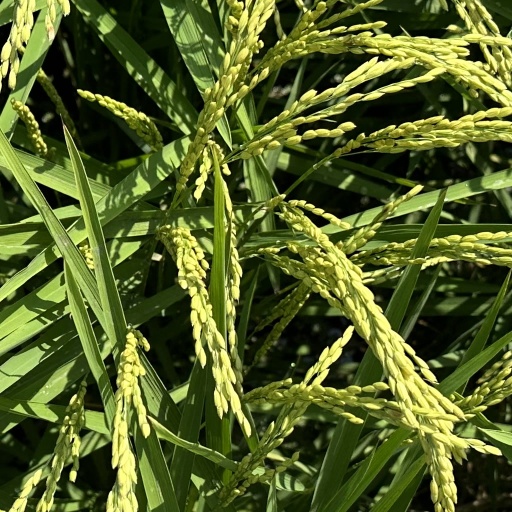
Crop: rice